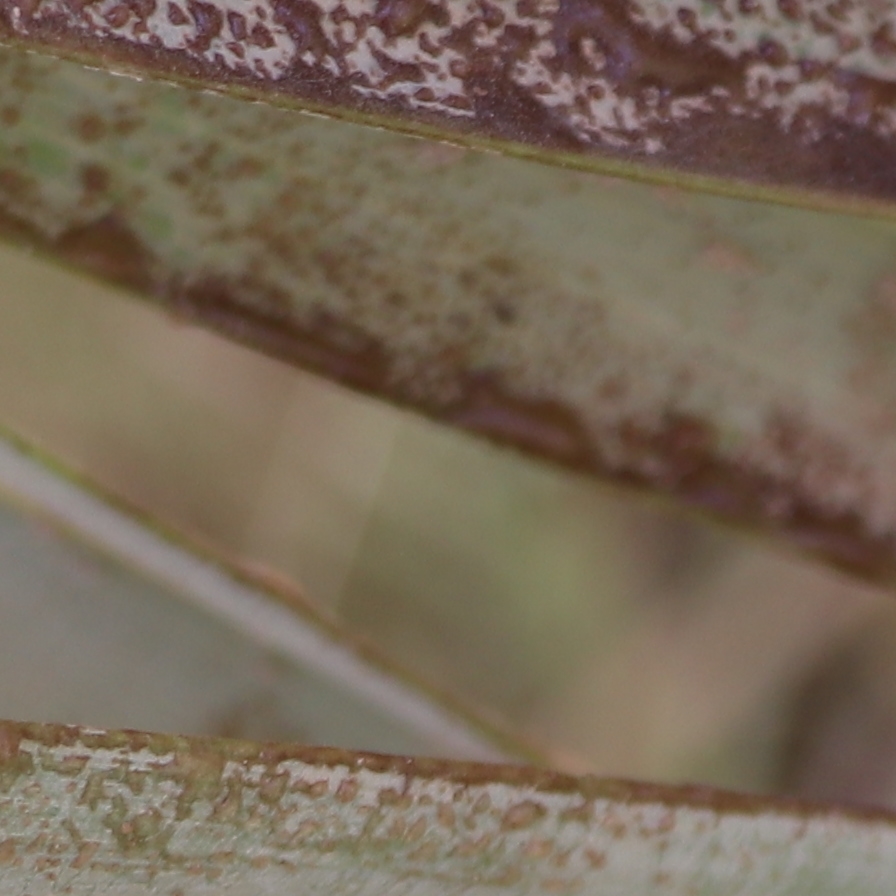
Label: Honey